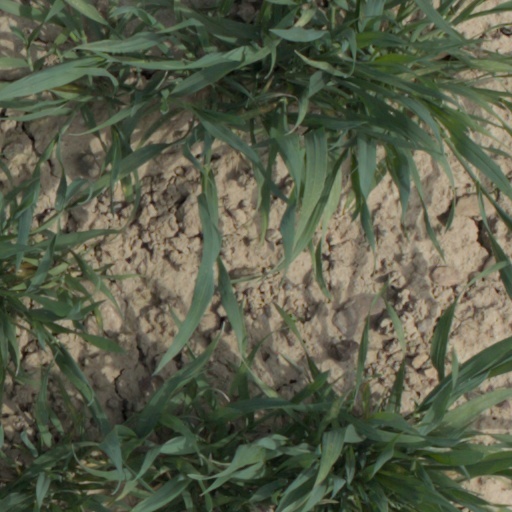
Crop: wheat